Hélio Castroneves

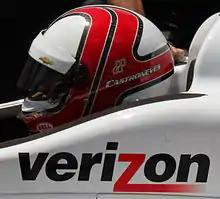
Castroneves sitting in his car on the final day of practice for the 2015 Indianapolis 500

He remained with Penske for the 2014 season. Castrovenes finished third at the season-opening Grand Prix of St. Petersburg and the Grand Prix of Indianapolis three races later. He qualified fourth for the Indianapolis 500, and finished second, 0.0600 seconds behind Hunter-Reay in the second-closest finish in event history after a late race duel for the victory. He took pole position for the first Detroit Belle Isle Grand Prix race and won the second. After three straight sub-par results, Castroneves finished second in the Pocono IndyCar 500 at Pocono Raceway to tie his teammate Will Power for the points lead, which took after finishing eighth in the Iowa Corn Indy 300. He relinquished the points lead after a throttle problem left him 19th in the Honda Indy 200 at Mid-Ohio. Entering the final race, the MAVTV 500 IndyCar World Championships, Castroneves was 51 points behind Power. After winning the one point for the pole position, he had to claim victory and for Power to finish seventh or lower to become the champion. Castroneves placed 14th for second overall with 609 points.